Westringia longifolia

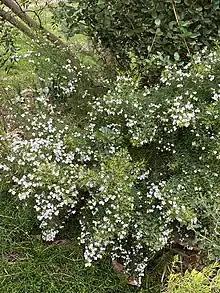
Habit

Westringia longifolia, commonly known as long-leaved westringia, is a flowering plant in the family Lamiaceae and is endemic to southeastern Australia. It is a small shrub, with linear leaves and mostly white flowers.